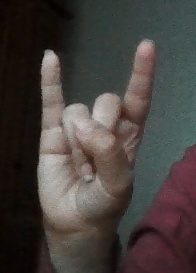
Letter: la